Chinese Canadians in Greater Vancouver

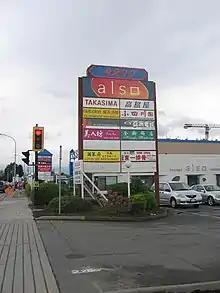
Chinese-catering businesses in Richmond

The first organization to provide social services to the Hong Kong immigrants of the mid-20th century was the Young Women's Christian Association (YWCA) or the "Pender Y," located in Chinatown at the intersection of Dunlevy Street and Pender Street. The Pender Y initially provided adequate services but became overwhelmed. Prior to the founding of Chinese-established groups it established a job skills program, distributed information about essential services in Cantonese and English, and provided counseling. Hong Kong immigrants were attracted to the YWCA because they had patronized the YWCAs that had been established in Hong Kong.